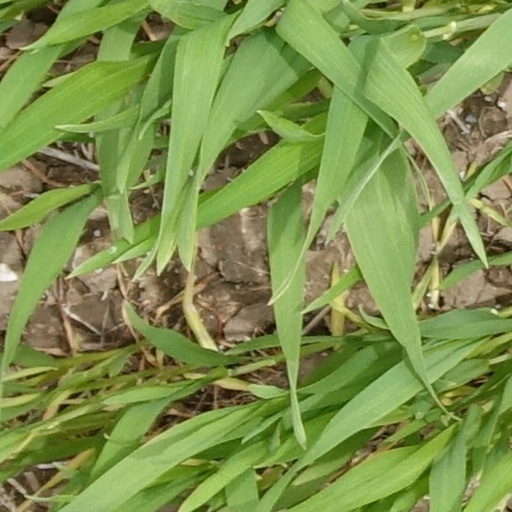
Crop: wheat